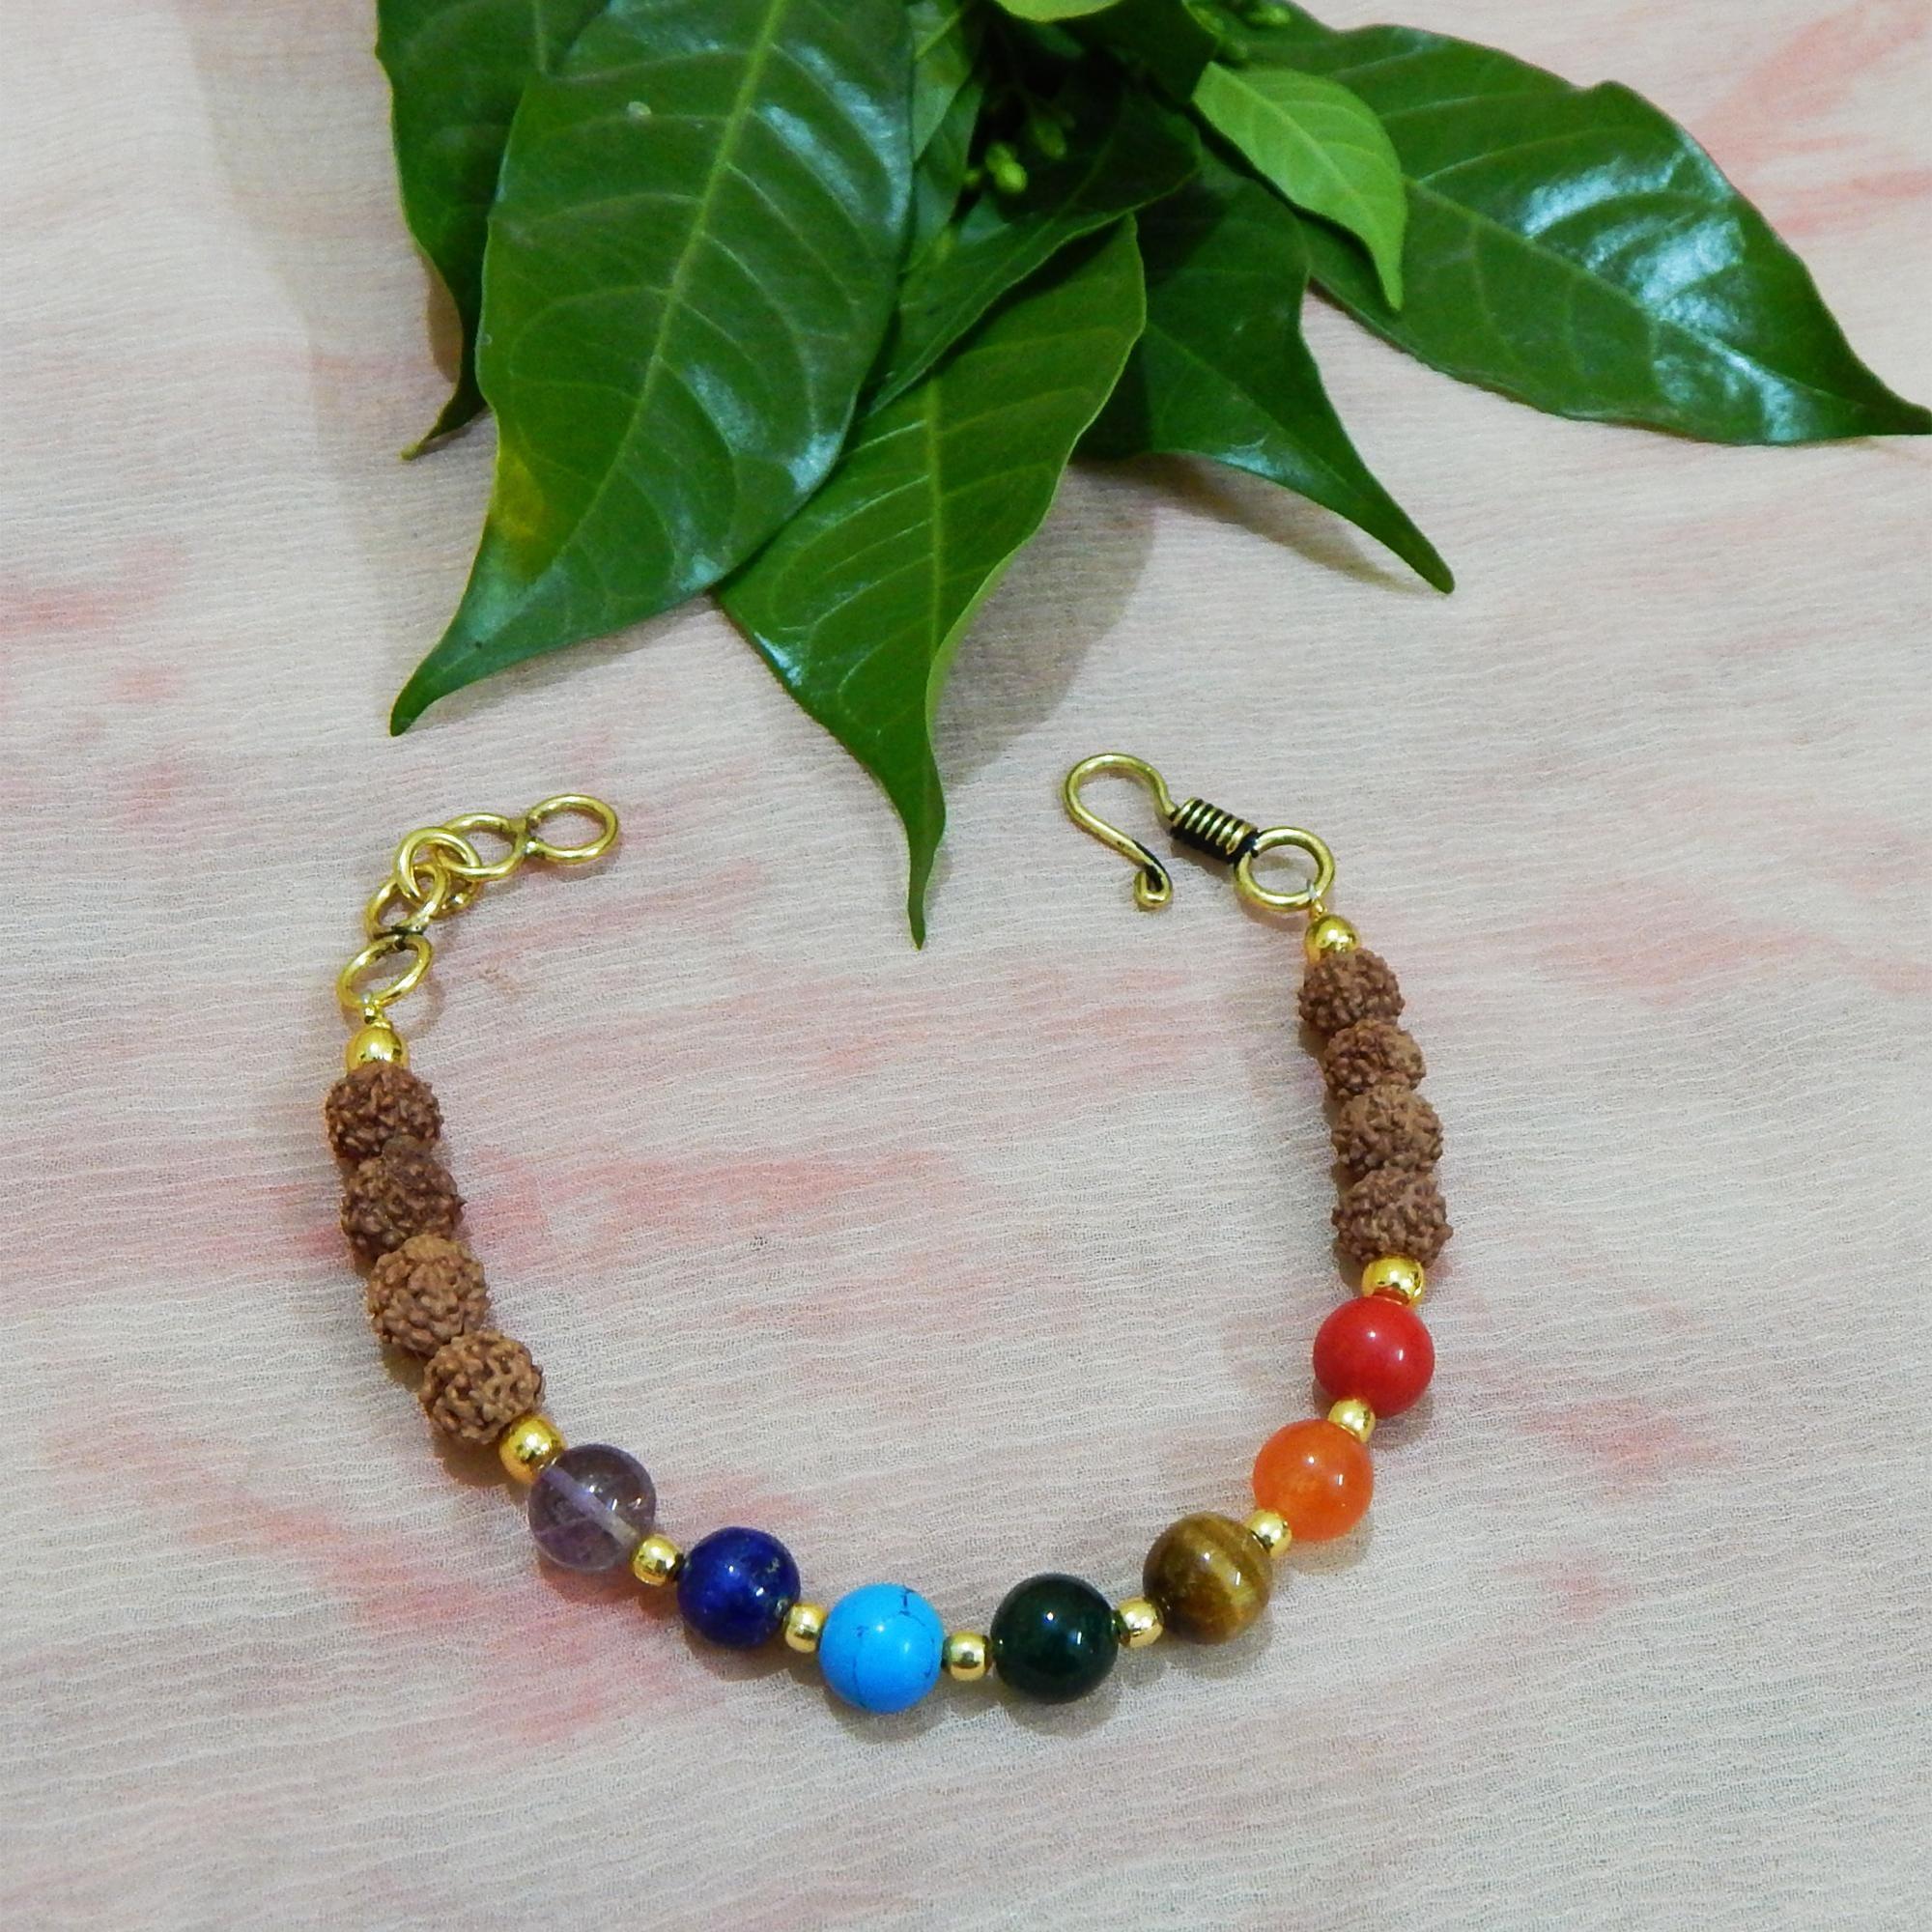
Gemstone 7 Chakra Beads & Rudraksha Beads Bracelet
Type: Bracelets
Brand: JAYA VISION ENTERPRISES
Price: Rs. 390
7 Color Gemstone  Beads & Rudraksha Beads Bracelet with Gold Polish Copper metal Finding. 
Features: Handmade Gemstone Jewelry